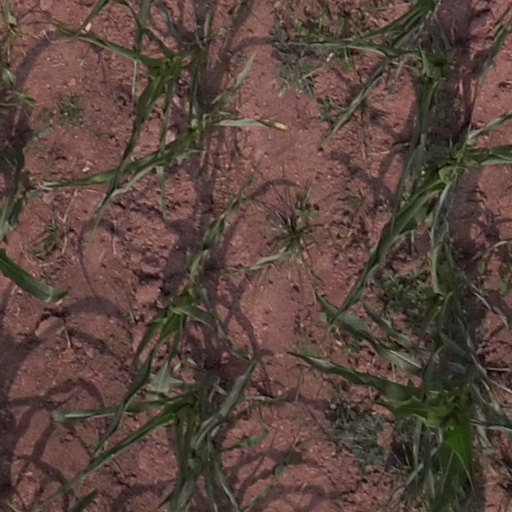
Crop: maize; corn